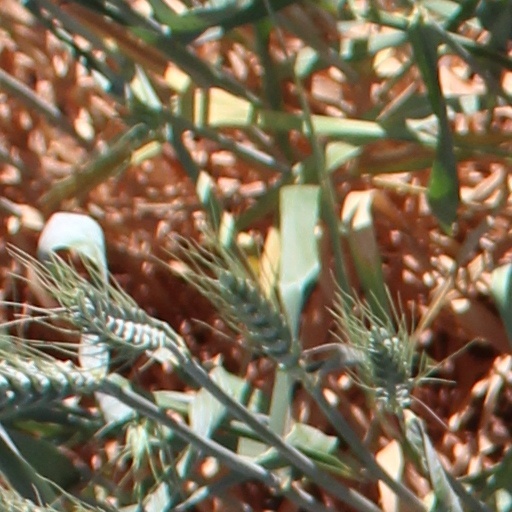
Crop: wheat